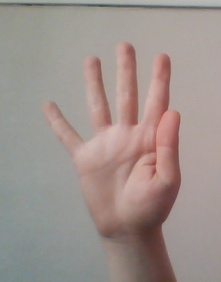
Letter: sheen